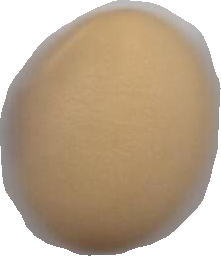
Variety: Anjasmoro